Eliza Walker Dunbar

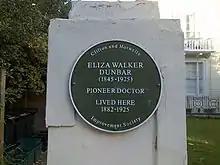
Green Plaque at 9 Oakfield Road, Clifton, to honour the house of Eliza Walker Dunbar

Realising that she could not progress in the UK, Eliza Walker applied to study medicine at the University of Zurich. In 1867 the university had decided to allow women to take their degree there. In the summer of 1867 the Russian, Nadezhda Suslova, who had been attending lectures and studying medicine in Russia and Switzerland for several years, passed her qualifying examinations for the M.D. She defended her thesis and was awarded her doctorate in December 1867.